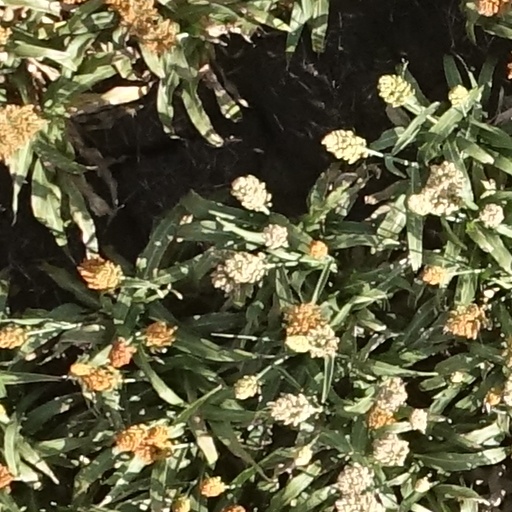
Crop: sorghum